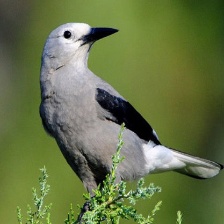
Species: CLARKS NUTCRACKER
Scientific name: NUCIFRAGA COLUMBIANA
ImageNet parent category: jay